Souq Al Wakrah

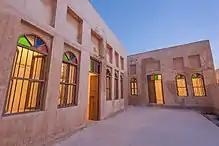
Traditional Qatari houses in the souq

The design of Souq Al Wakrah reflects traditional Qatari architecture, including the exclusive usage of low-rise structures, typically not exceeding two to three stories, featuring thick masonry walls for natural insulation. Traditional building materials such as natural stone and wood were incorporated into these structures. Furthermore, the souq contains many narrow, winding alleyways characteristic of traditional Arab marketplaces. The passageways are defined by the exterior walls of rebuilt courtyard houses and compounds. Aside from showcasing Qatar's architectural heritage, these features also serve practical purposes in mitigating the effects of the region's hot desert climate.